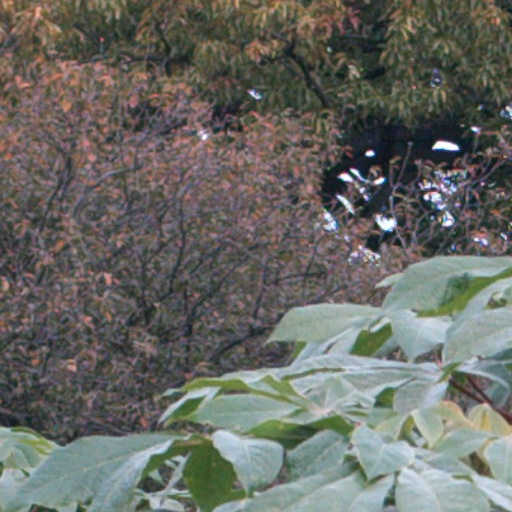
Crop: cassava